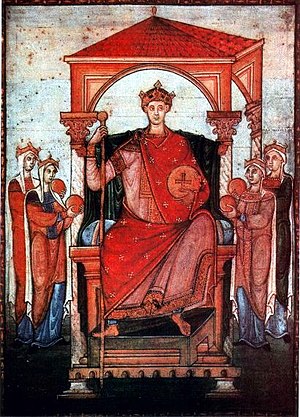
Otto 2. (Tysk-romerske rige)
Otto 2.
Otto 2. var tysk konge og tysk-romersk kejser fra 973 til 983.